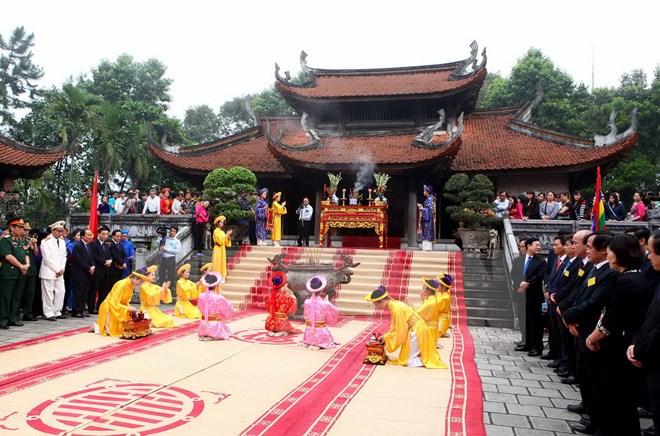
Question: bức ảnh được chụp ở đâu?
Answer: trong một ngôi đền